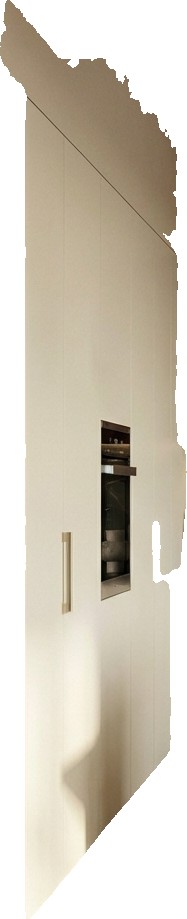
Surface category: wall